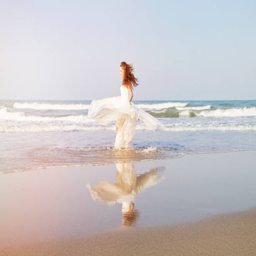
attractive young woman enjoying a day at the beach